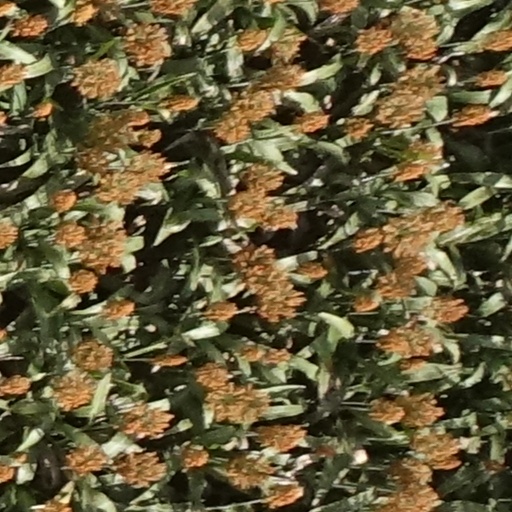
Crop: sorghum